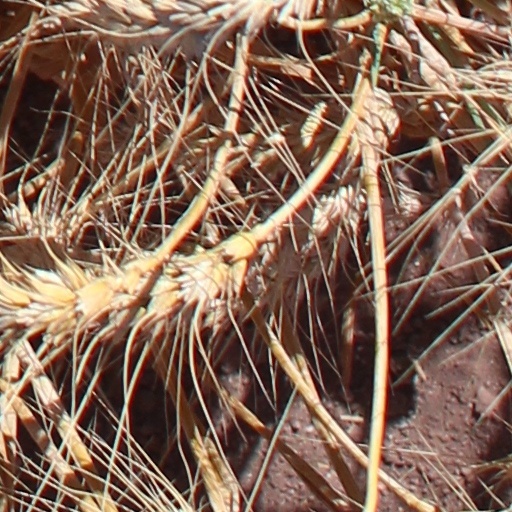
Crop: wheat